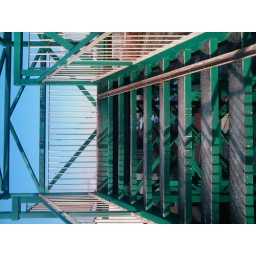
Auschwitz, bridge over the train station